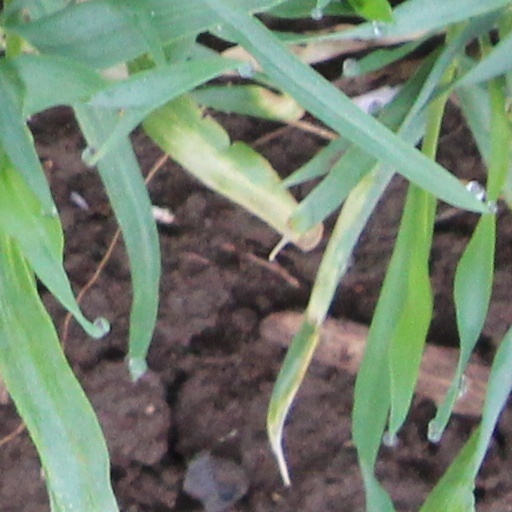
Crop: wheat